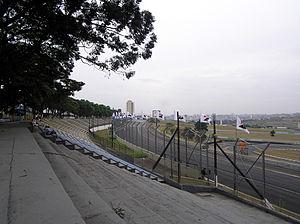
Le Grand Prix automobile du Brésil 2011, disputé le 27 novembre 2011 sur le circuit d'Interlagos, est la 858ᵉ épreuve du championnat du monde de Formule 1 courue depuis 1950 et la dix-neuvième et dernière manche du championnat 2011. Il s'agit de la trente-neuvième édition du Grand Prix comptant pour le championnat du monde, la vingt-neuvième disputée à Interlagos.